Eva Cassidy

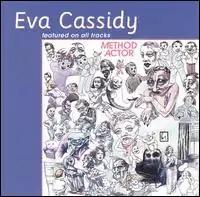
The re-released "Method Actor" album cover showing Cassidy's prominent name placement, which resulted in a lawsuit. The original LP cover artwork was done by Cassidy herself.

A collection of previously unreleased studio recordings from 1987 to 1991, was released in 2000 as "No Boundaries". This release was not endorsed by the Cassidy family and was released under a different label. An AllMusic review of the album stated that even "a gifted vocalist like Eva Cassidy can only do so much with bad material".